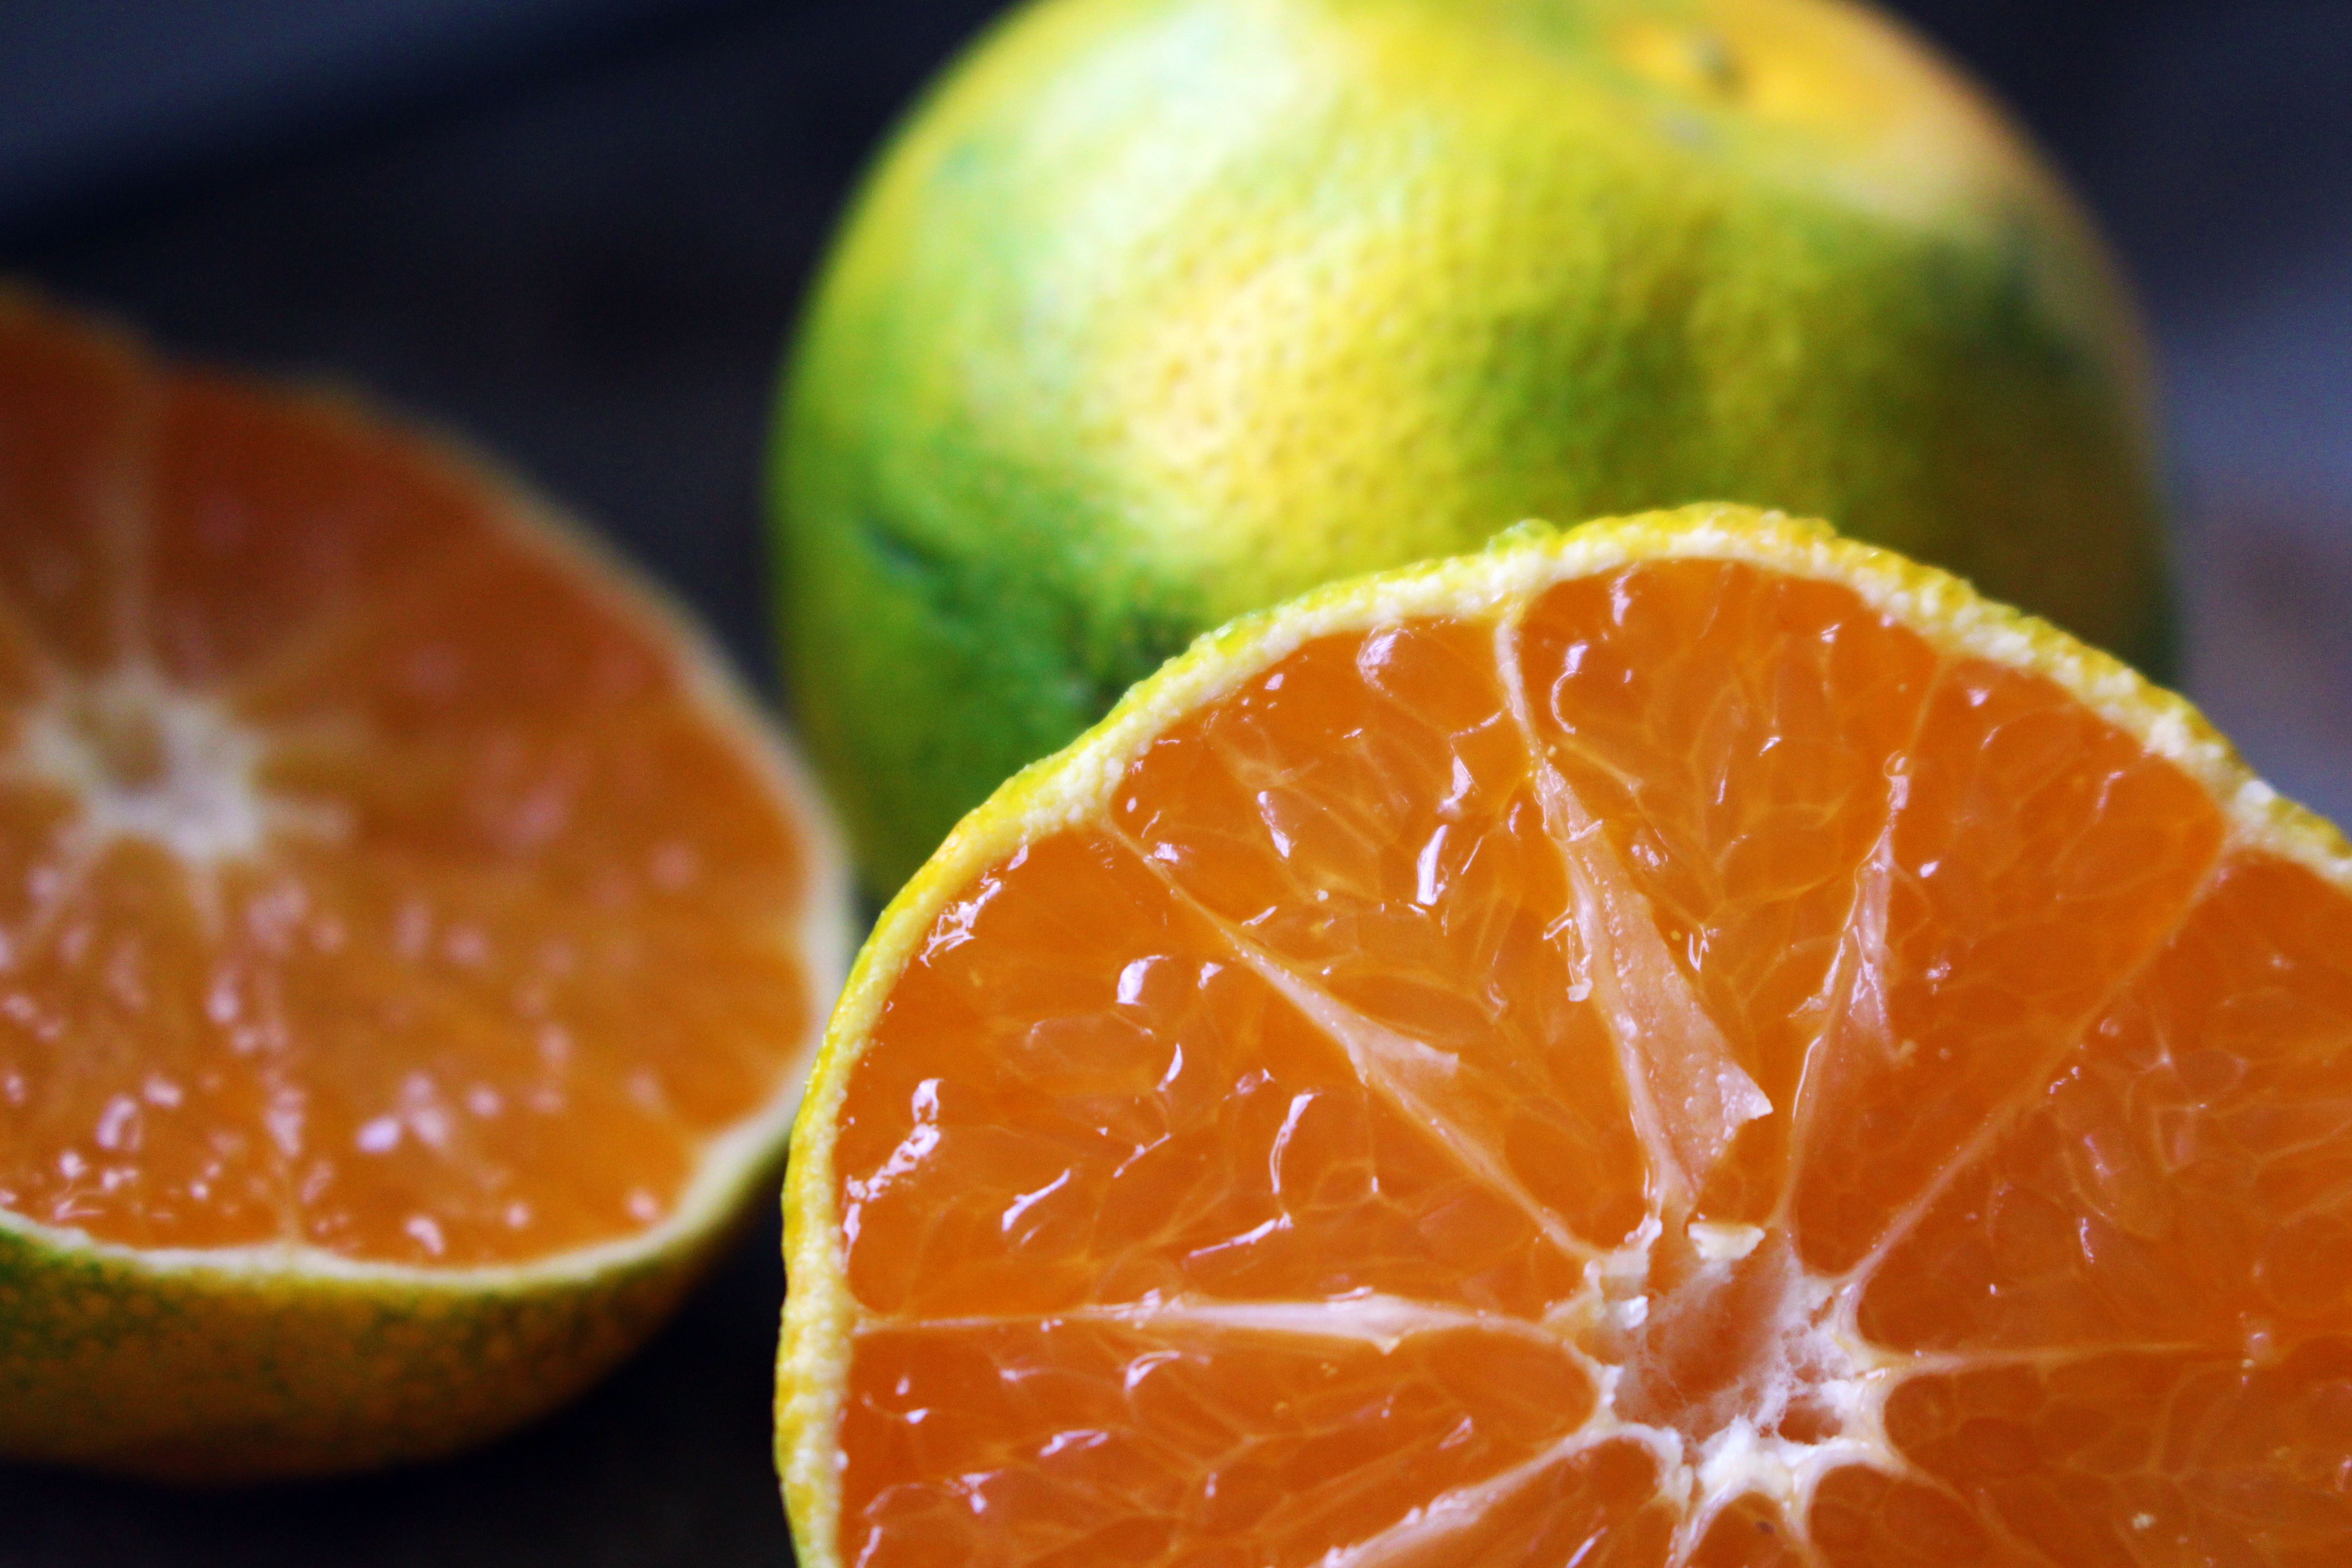
plant, fruit, sweet, ripe, orange, food, green, produce, colorful, yellow, healthy, close, eat, delicious, still life, shell, grapefruit, cut, lime, juice, nutrition, turkey, tasty, fruits, tangerine, clementine, vitamins, frisch, citrus, sour, turkish, nutritious, flowering plant, tangerines, fruity, citrus fruit, bitter orange, mandarin orange, land plant, sweet lemon, tangelo, lemon lime, valencia orange, healthy fruit, green tangerine